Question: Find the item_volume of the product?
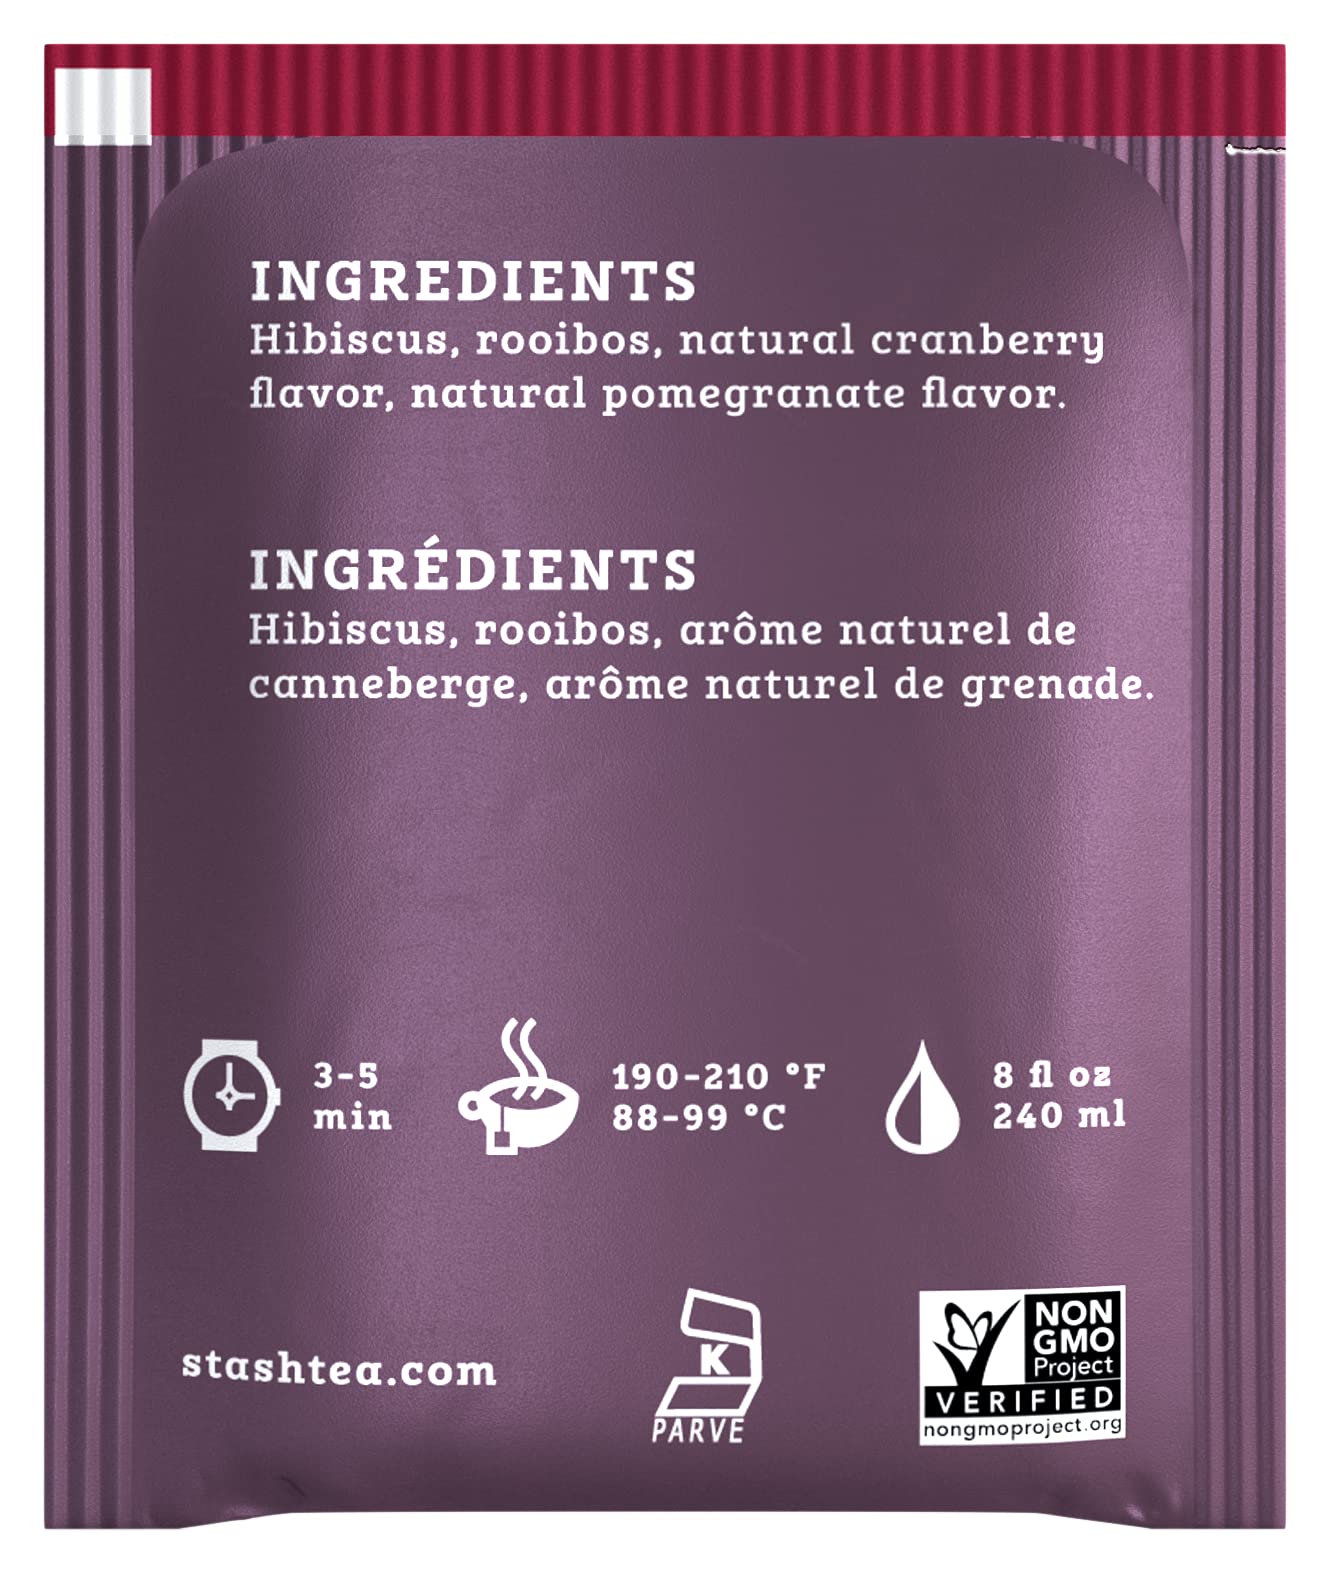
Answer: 8.0 fluid ounce